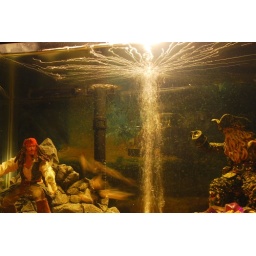
taken in a fish tank over at a friends house